Stalingrad station (Paris Métro)

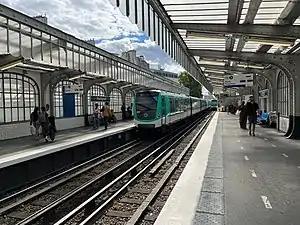
Line 2 platforms

Stalingrad is a Paris Métro station on the border between the 10th arrondissement and 19th arrondissement at the intersection of Lines 2, 5 and 7, located at the Place de la Bataille-de-Stalingrad, which is named after the Battle of Stalingrad.